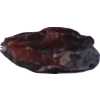
Label: carambola